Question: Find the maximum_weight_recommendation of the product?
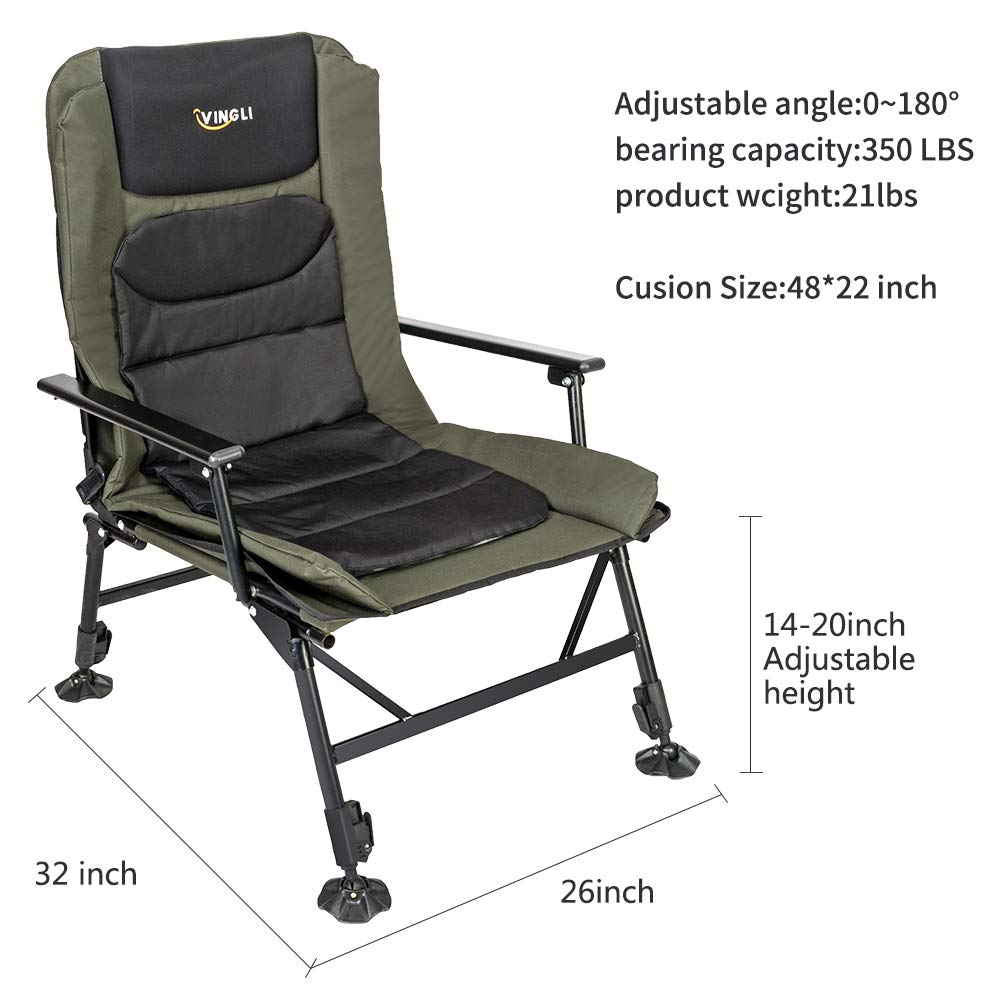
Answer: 350 pound